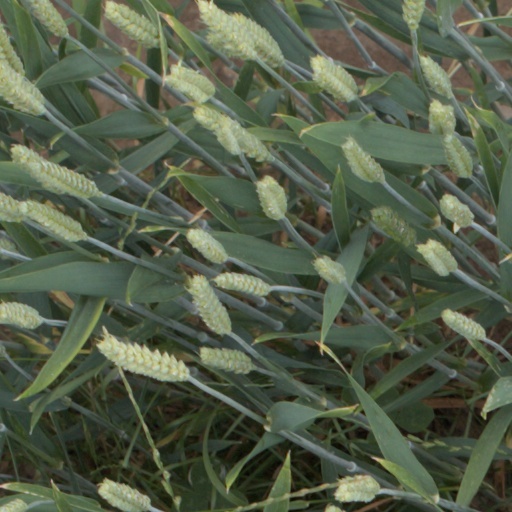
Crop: wheat